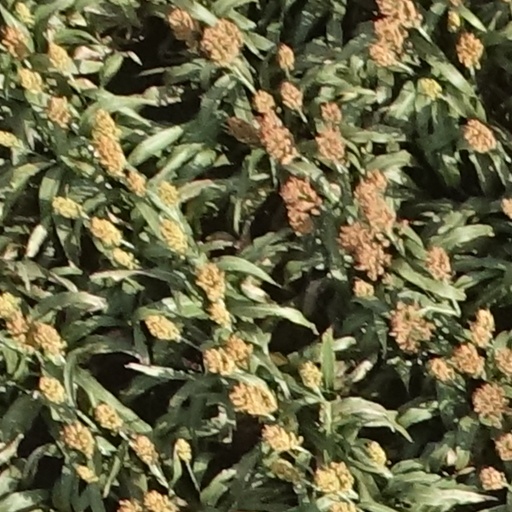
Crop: sorghum